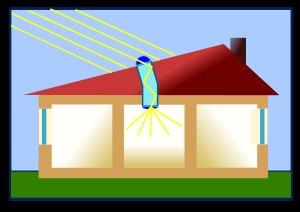
Les conduits de lumière sont utilisés pour transporter et distribuer de la lumière naturelle sans transmission de chaleur dans des pièces sombres éloignées des ouvertures traditionnelles tout en réduisant au minimum la perte de lumière.